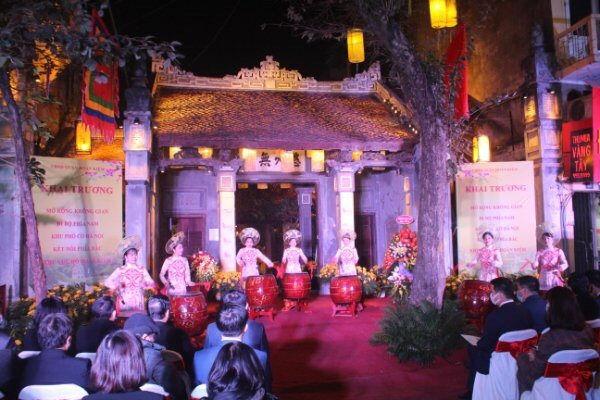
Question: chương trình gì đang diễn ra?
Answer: chương trình khai trương